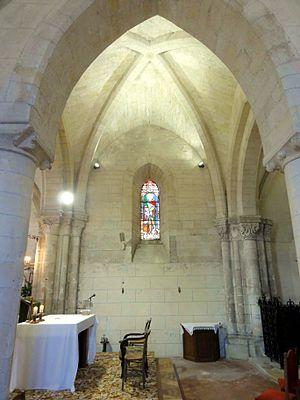
Intérieur de l'église (voir titre).
L'église Saint-Pierre-et-Saint-Paul est une église catholique paroissiale située à Fitz-James, en France. Elle a probablement été fondée par l'abbaye de Saint-Benoit-sur-Loire, qui était collateur de la cure, et entretenait un prieuré sur place. Il a été réuni à la paroisse en 1767. Les parties les plus anciennes de l'église actuelle remontent à la fin de la période romane, aux années 1140. Il s'agit de la base du clocher, qui possède une voûte d'ogives d'origine ; de l'élévation extérieure de la travée suivante du chœur ; et de cinq contreforts. La façade romane existait encore au milieu du XIXᵉ siècle. Elle a été réinventée lors d'une restauration pendant la seconde moitié du XIXᵉ siècle, et n'est plus qu'un pastiche architectural. La corniche, les deux fenêtres au nord de la nef, et le clocher du milieu du XIIᵉ siècle ont également été sacrifiés à une mise au goût du jour au XIXᵉ siècle, et l'intérieur de la nef romane est désormais pourvu de voûtes néo-gothiques. La plus grande partie de l'église date toutefois de la période gothique flamboyante, du second quart du XVIᵉ siècle.